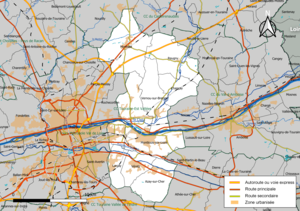
Carte de la communauté de communes Touraine-Est Vallées, département d'Indre-et-Loire, France. Composition au 1er janvier 2019.
La communauté de communes Touraine-Est Vallées est une communauté de communes créée le 1ᵉʳ janvier 2017 dans le département français d'Indre-et-Loire.